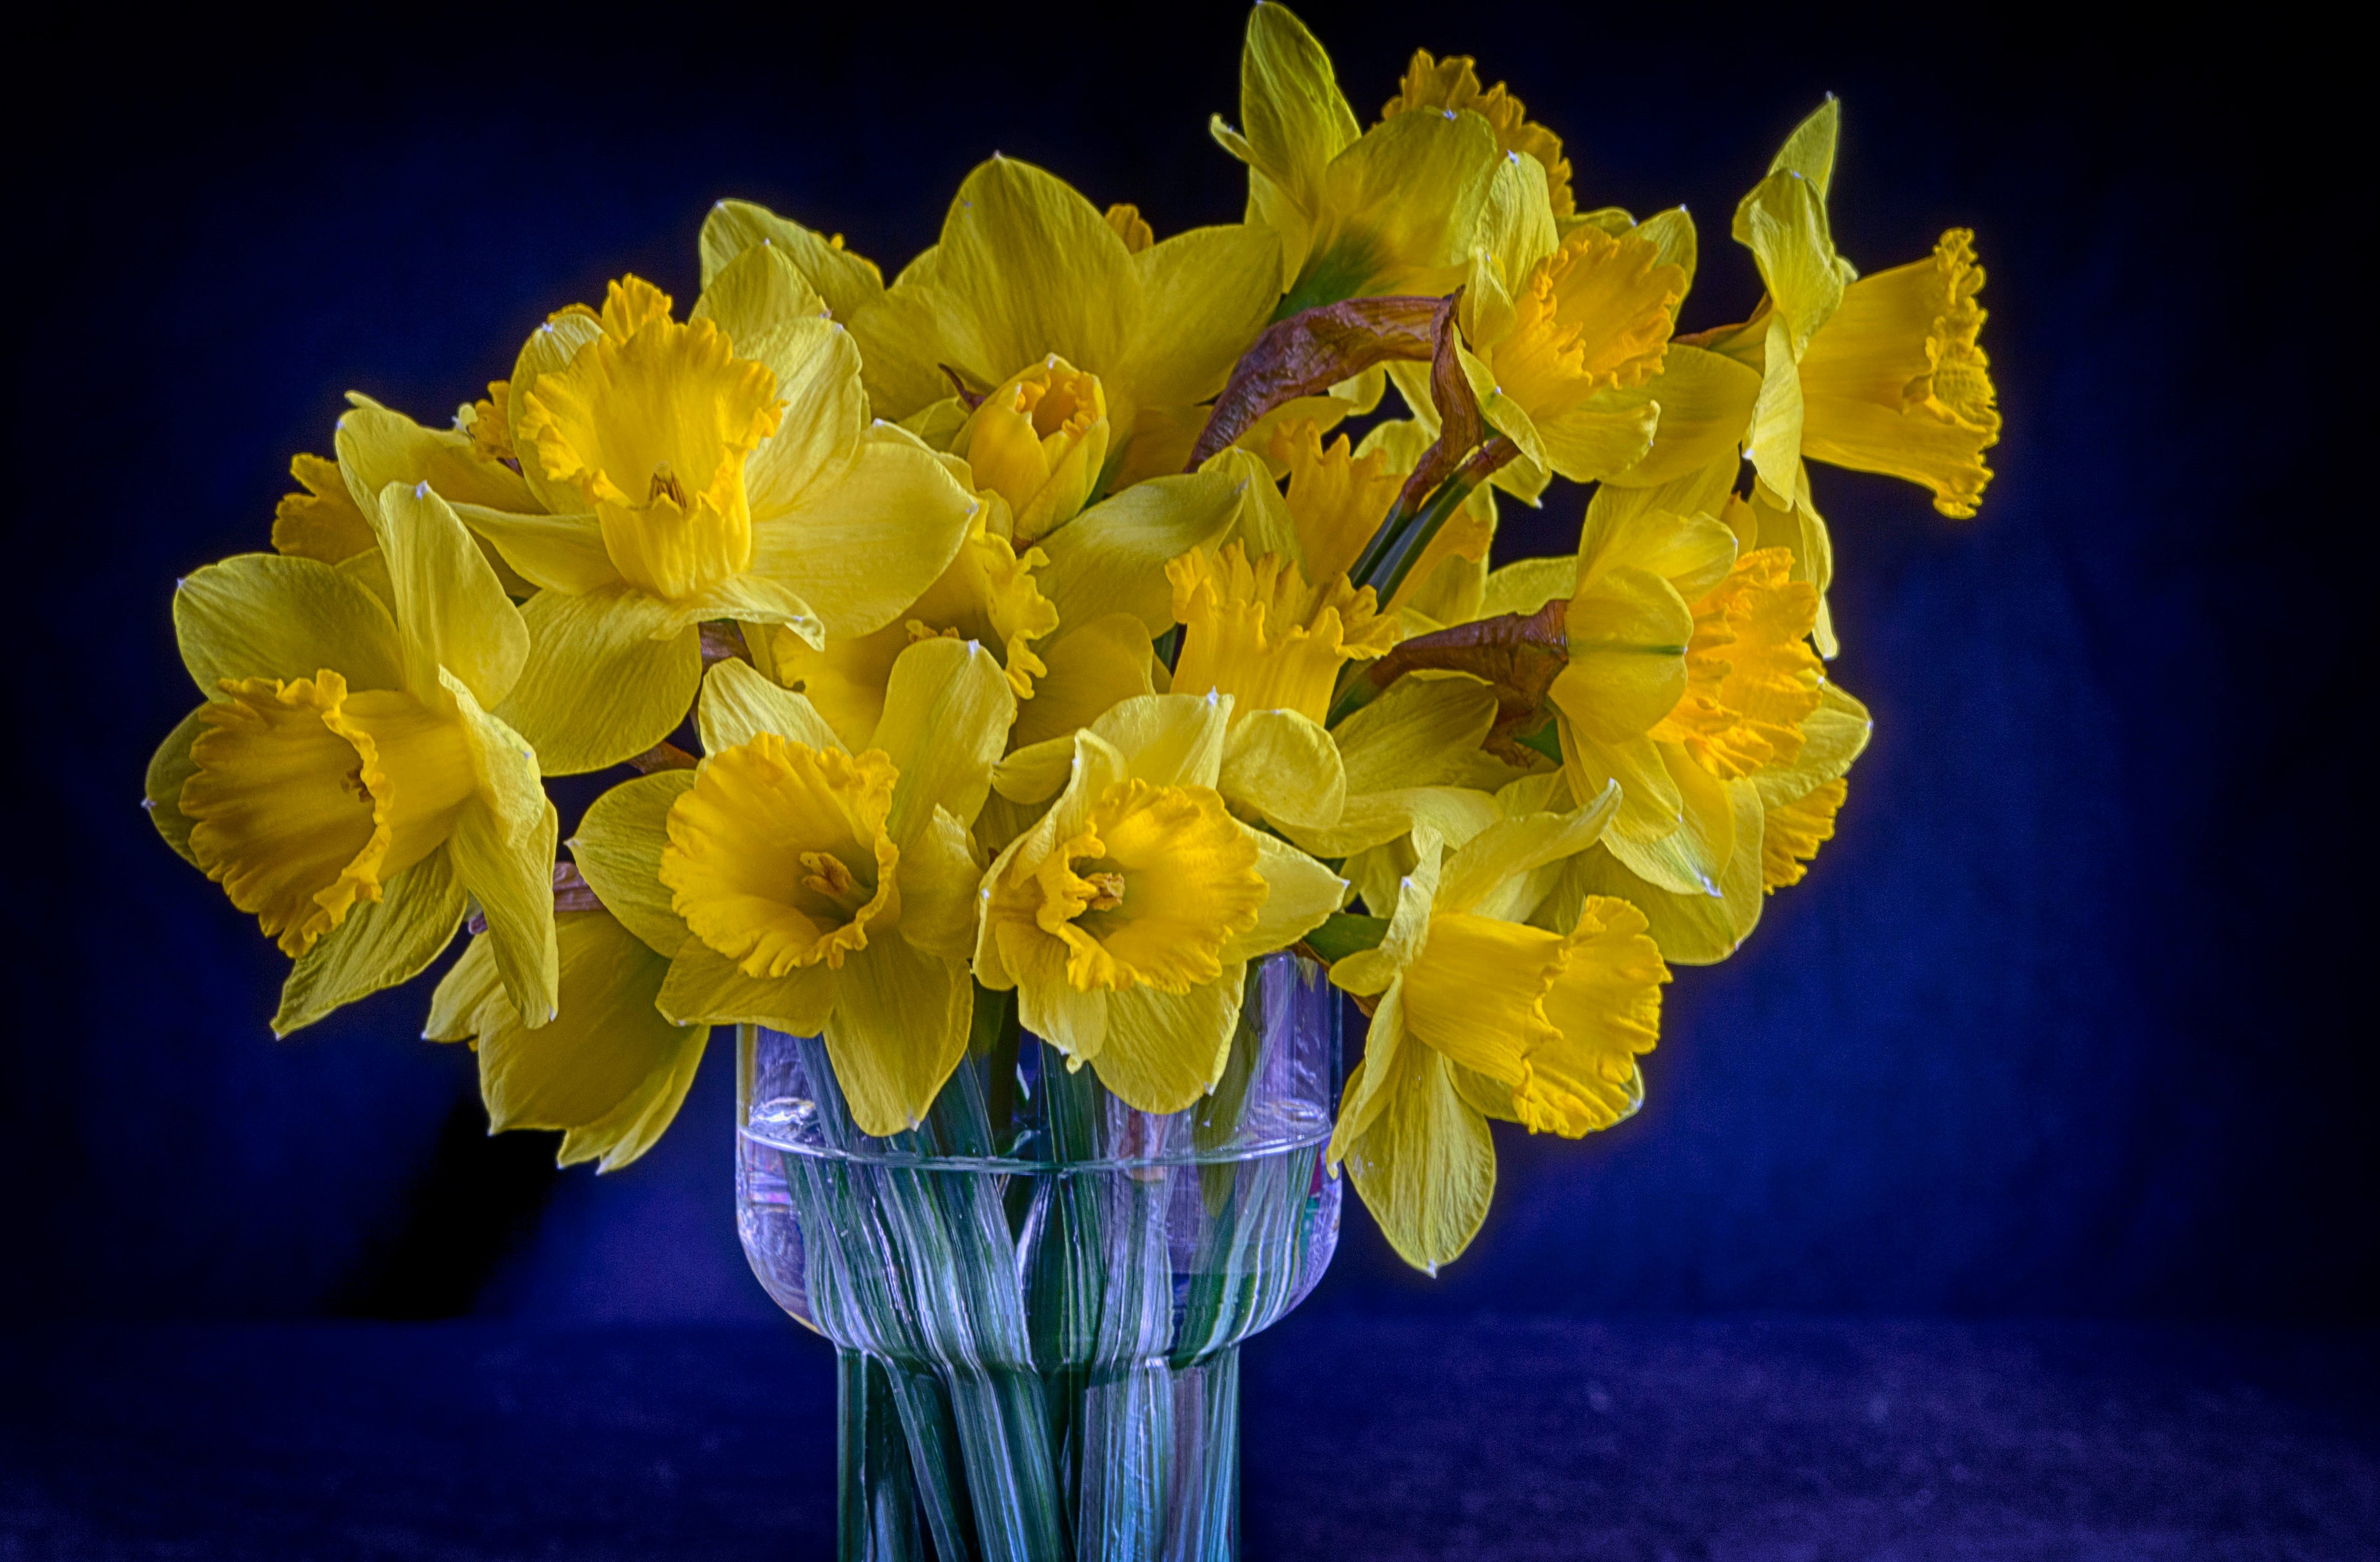
plant, flower, petal, bouquet, vase, yellow, flora, flowers, daffodils, narcissus, amaryllidoideae, floristry, macro photography, flowering plant, flower bouquet, cut flowers, dendrobium, plant stem, land plant, amaryllis belladonna